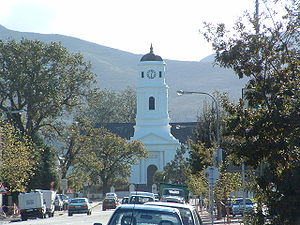
George (Sydafrika) / Kirker
Den hollandske reformerte kirke i George.
George er en by i provinsen Western Cape i Sydafrika. Byens befolkning er på omkring 100.000 indbyggere og byen er det administrative og kommercielle centrum i Garden Route-området.